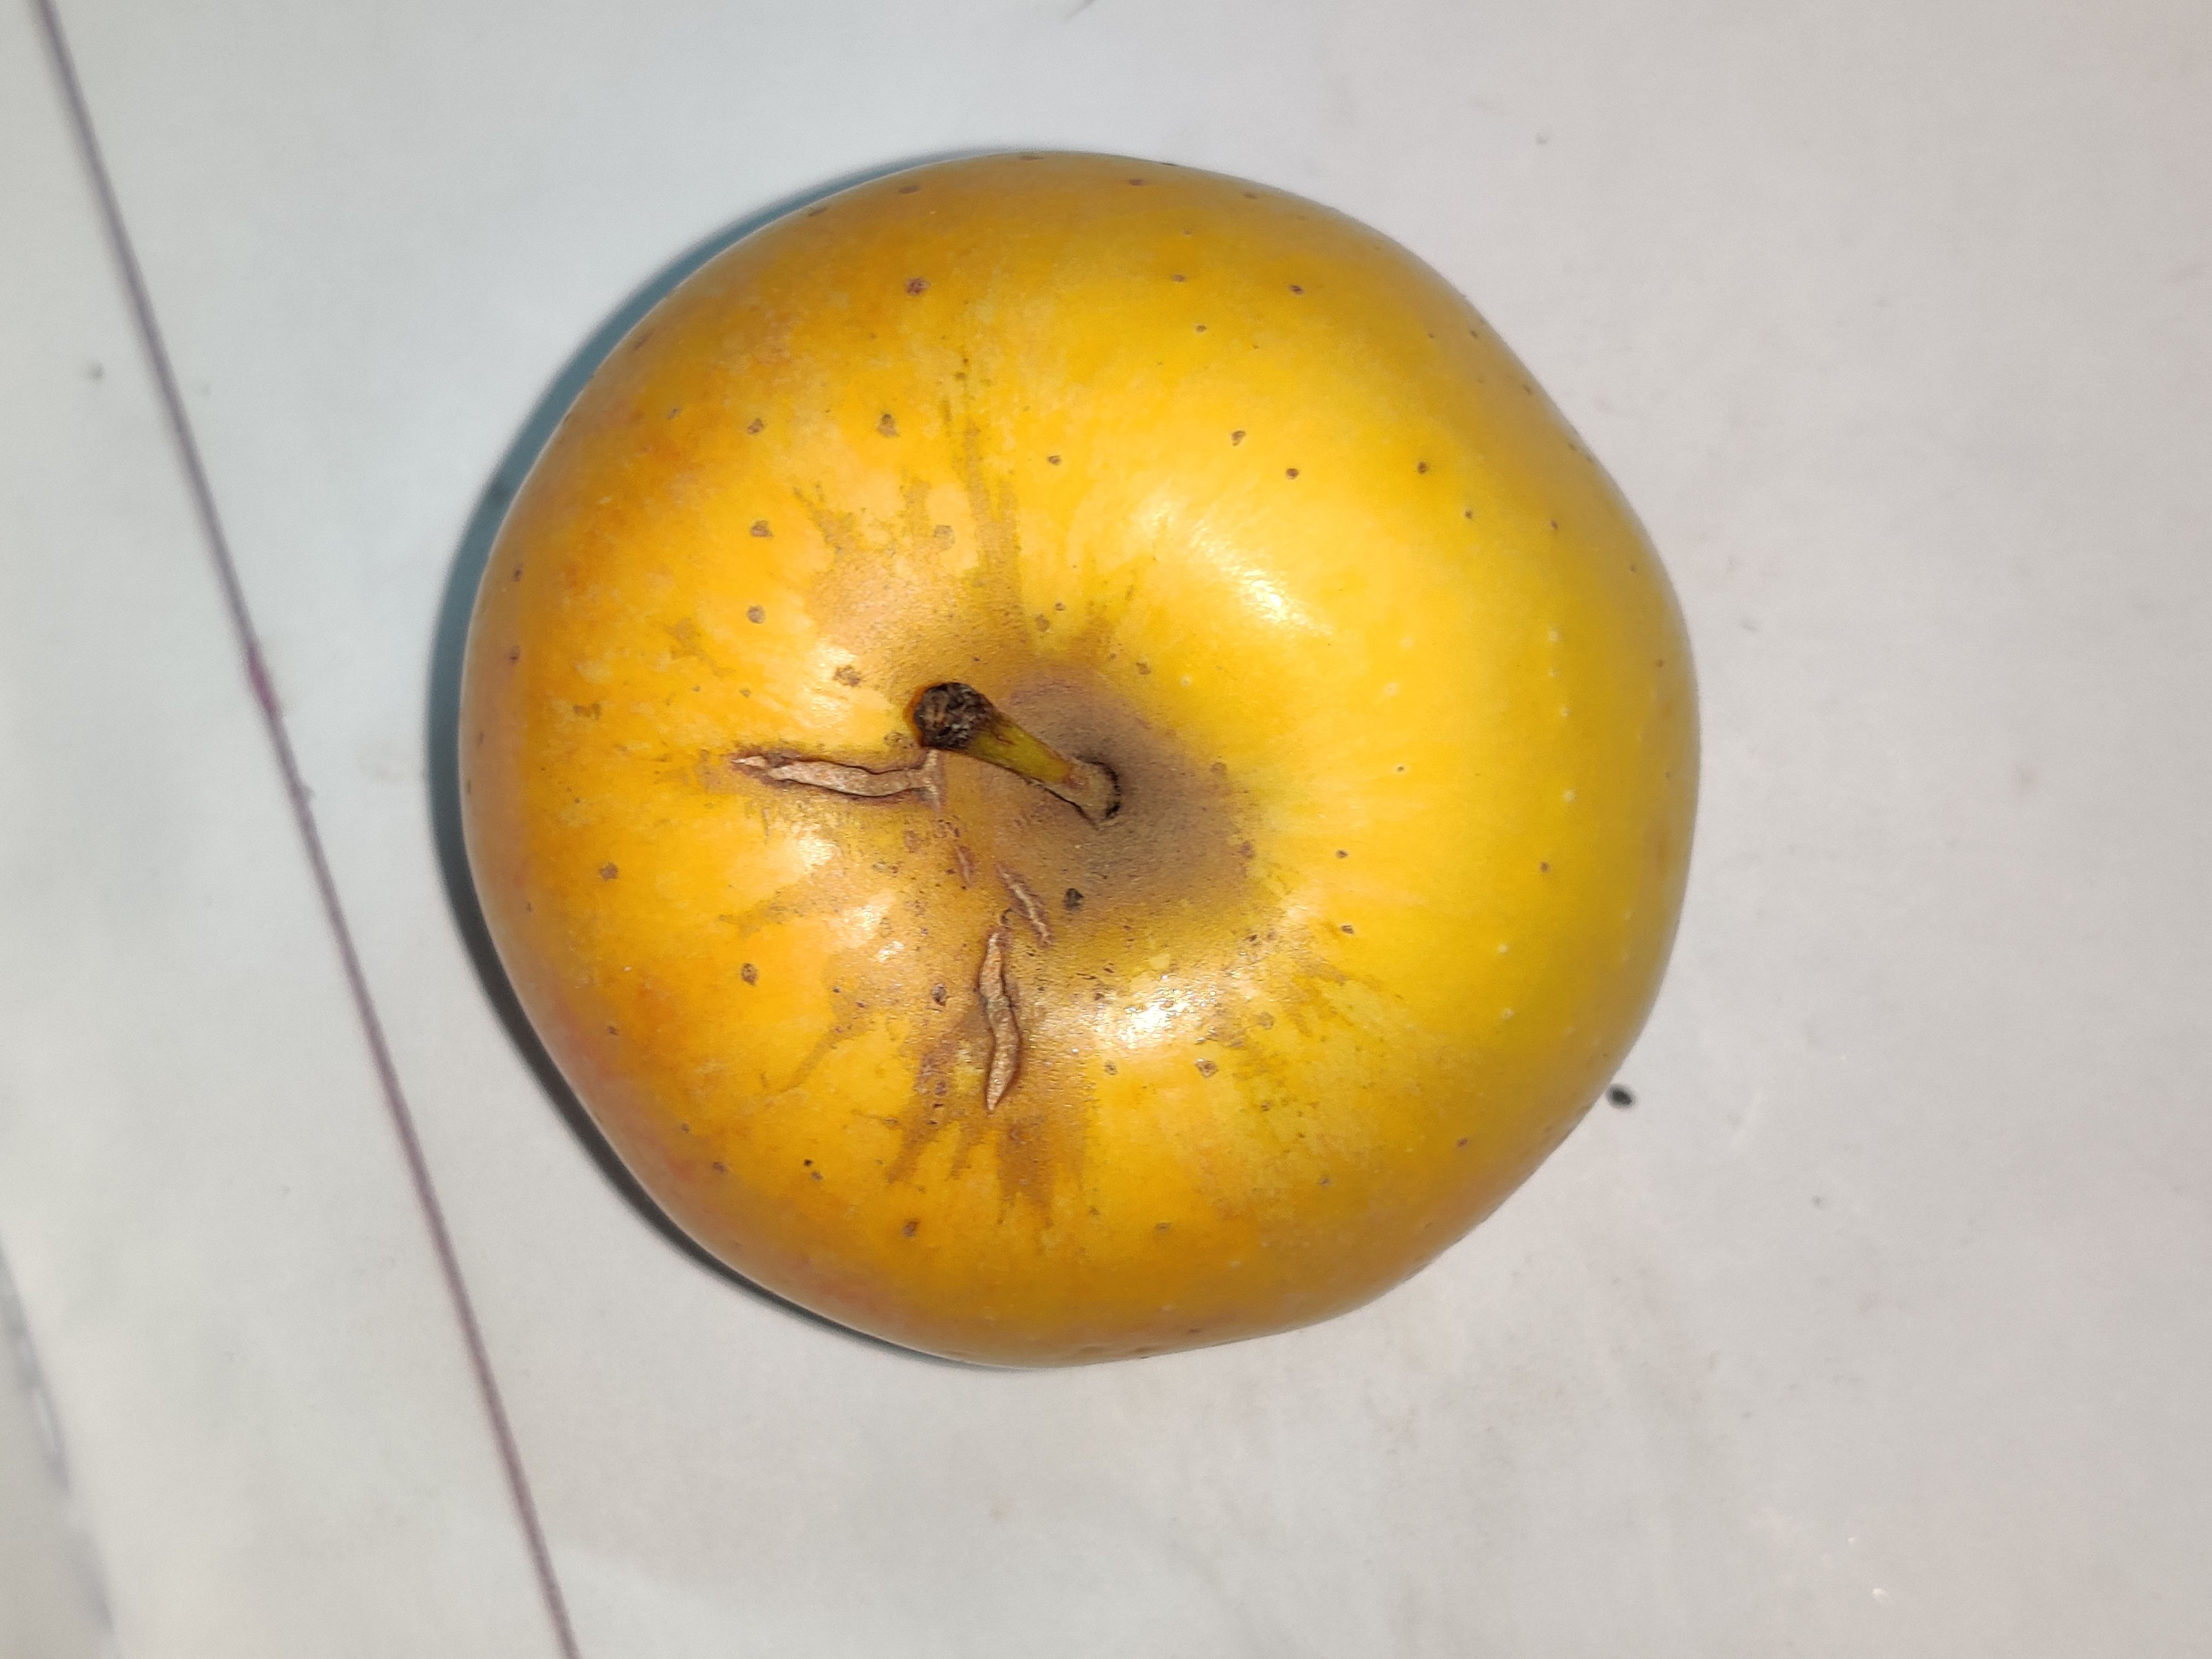
Fruit: apple
Grade: 2nd-grade